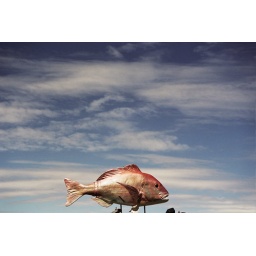
gold flying fish in the sky